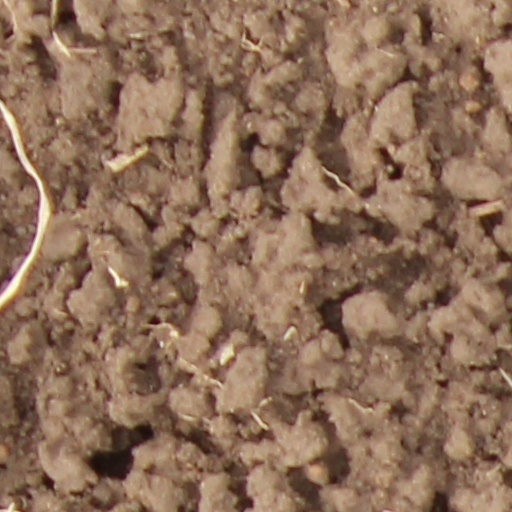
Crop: wheat